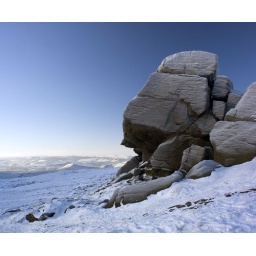
The frosty gritstone Tors of Edale Rocks standing out against the blue sky of a bitterly cold winter's day morning.